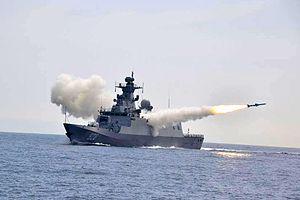
Exercice de tir réalisé par la corvette de classe C28A de la Marine algérienne.
Désigné par l'OTAN CSS-N-8 Saccade, le C-802 est la version d'exportation du missile anti-navire chinois C801. Dévoilé pour la première fois en 1989, il a été conçu par la China Haiying Electro-Mechanical Technology Academy, aussi connue sous le nom de 3ᵉ académie. Il peut être tiré depuis une grande variété de plateformes, qu'elles soient aériennes, de surface ou terrestres. Les sous-marins sont également en mesure de l'employer.
La classe C28A est un type de corvettes furtives longue de 120 mètres, large de 14,4 mètres et de 2 880 tonnes de déplacement appartenant à la Marine algérienne, elles sont construites en Chine par l'entreprise de construction navale China State Shipbuilding Corporation, par le biais de sa filiale Hudong-Zhonghua Shipbuilding dans son chantier naval de Shanghai.
L'Armée nationale populaire, est la force militaire de l'Algérie depuis l'indépendance du pays le 5 juillet 1962, chargée de la défense du pays. Elle est composée des cinq grandes forces, forces terrestres, navales, aériennes, de défense aérienne du territoire, de gendarmerie nationale et de garde républicaine placées sous l'autorité du ministère de la Défense nationale et du président de la République, qui est, selon la constitution, le chef suprême des forces armées. Les forces armées algériennes comprennent également divers services interarmées placés sous la direction du chef d'état-major.